Karen conflict

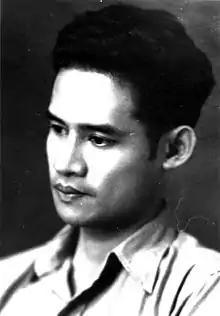
Saw Ba U Gyi, the first President of the Karen National Union

On 4 January 1948 Burma gained its independence. State authority and state structures were undeveloped. In February 1948 four hundred thousand Karen peacefully demonstrated for the creation of Karen State. Within three months, the Communist Party of Burma began an armed rebellion, while some Karen separatist groups started an armed independence struggle. Many KNDO members were wartime veterans and were in the anti-Japan/government resistance.